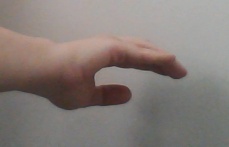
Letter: jeem